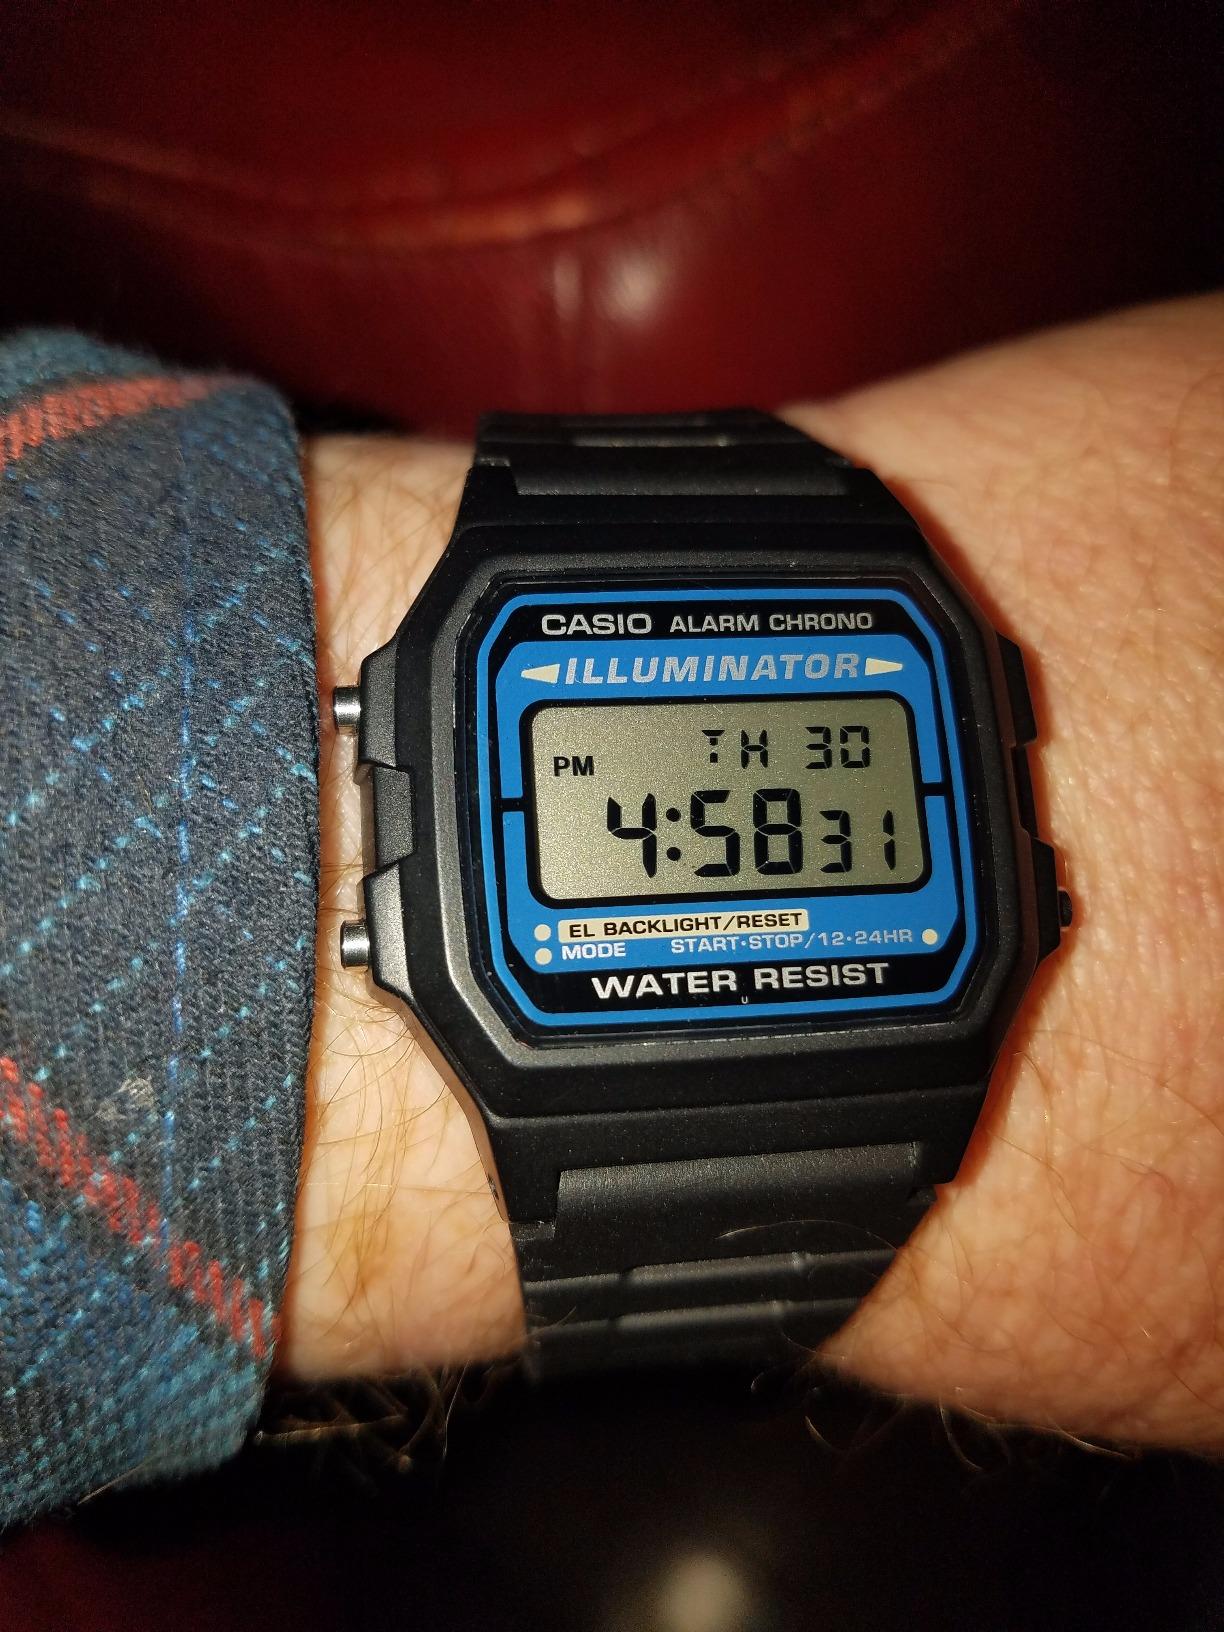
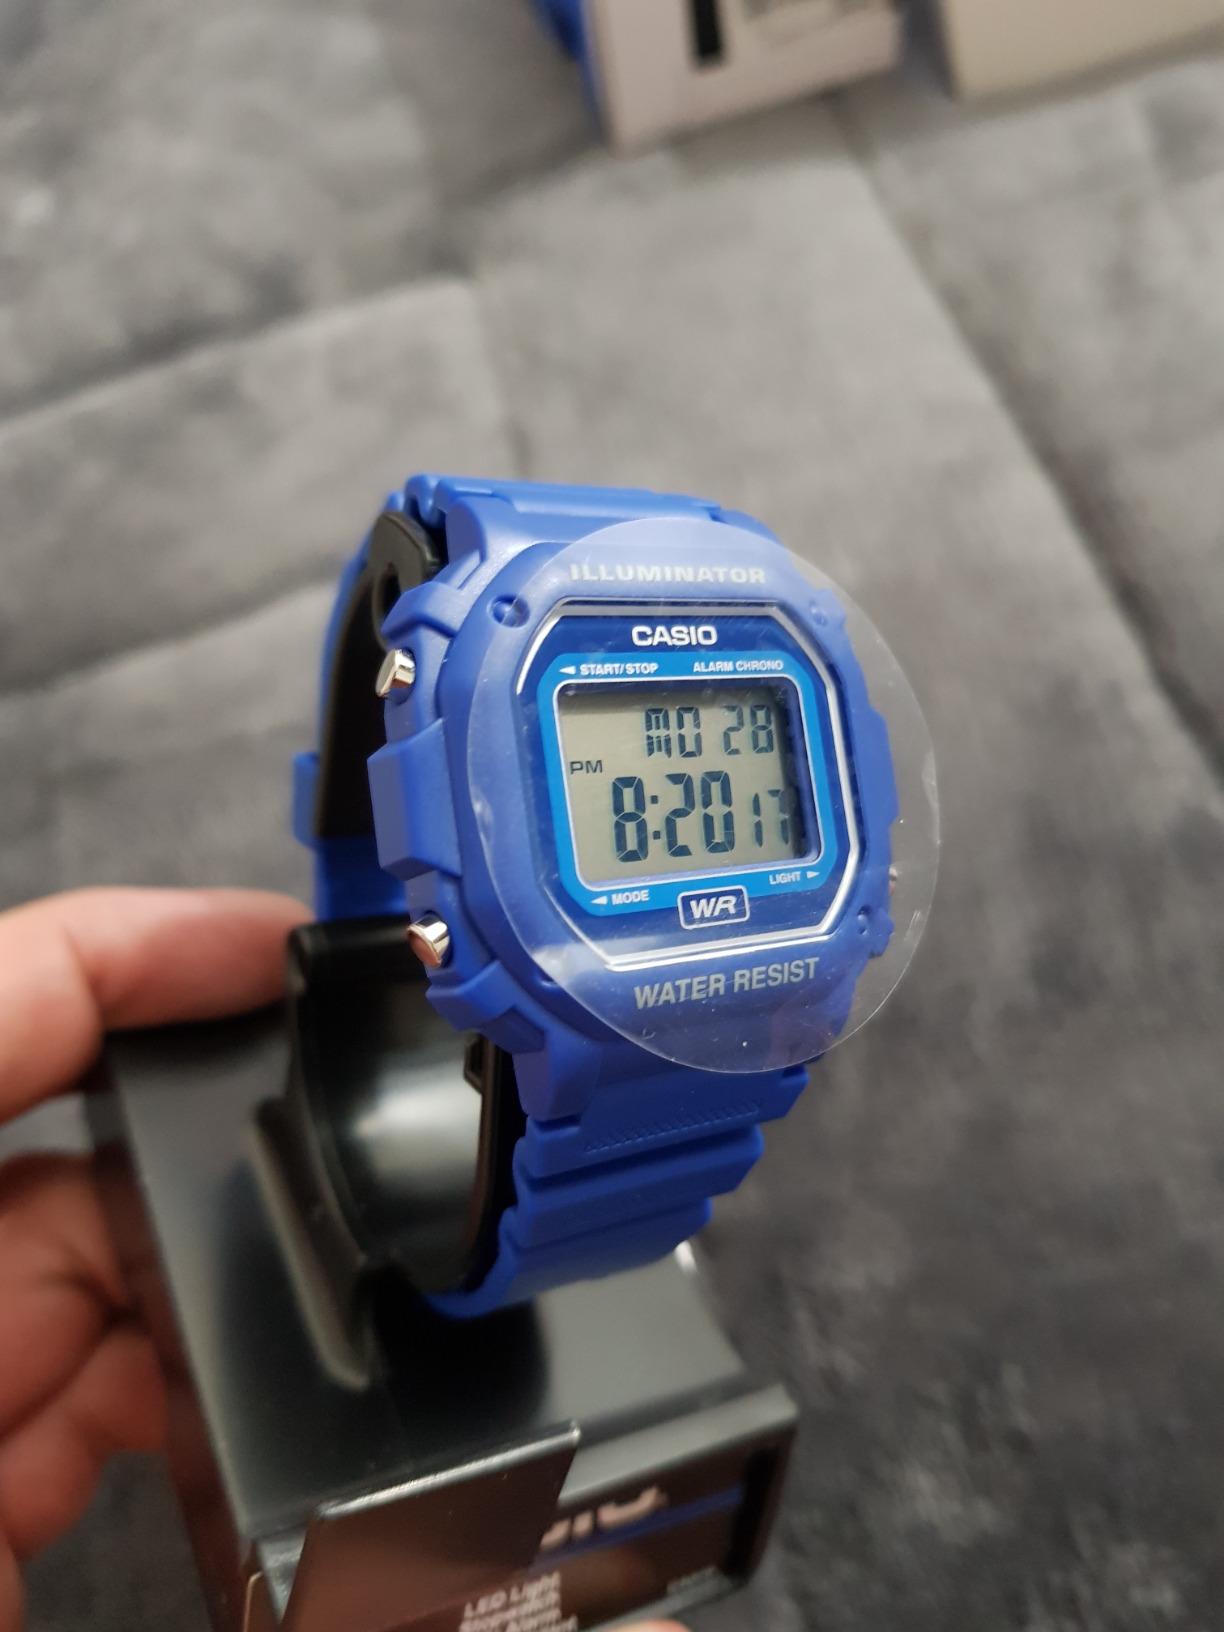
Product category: accessories_watch
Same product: no